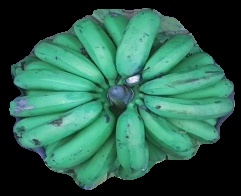
Variety: pachbale
Grade: grade2